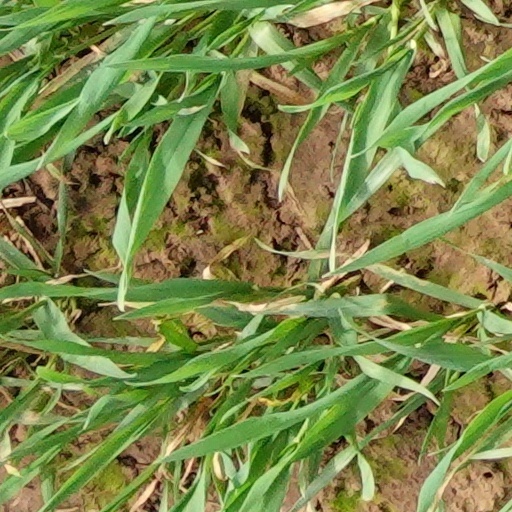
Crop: wheat